William Walworth

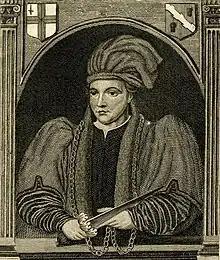
Imaginative posthumous portrait of Walworth, 1784

He died in 1385, and was buried in the church of St. Michael, Crooked Lane, of which he was a considerable benefactor. Sir William Walworth was the most distinguished member of the Fishmongers Guild, and he invariably figured in the pageants prepared by them when one of their members attained the mayoralty. He became a favorite hero in popular tales, and appeared in Richard Johnson's "Nine Worthies of London" in 1592.